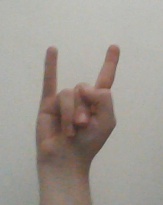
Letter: la